Ramsay Ames

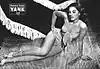
Pin-up photo of Ames for "Yank, the Army Weekly" in 1945

Of Spanish/English descent, Ames was born on Long Island. Athletic in high school, she excelled as a swimmer. Ames first was recognized as a dancer/singer before moving into sultry-eyed 1940s film roles.